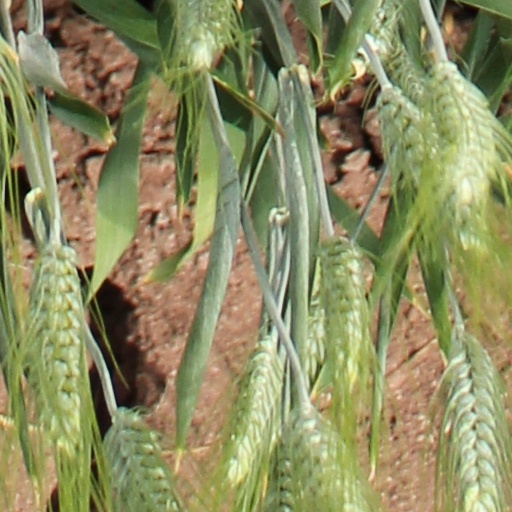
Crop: wheat